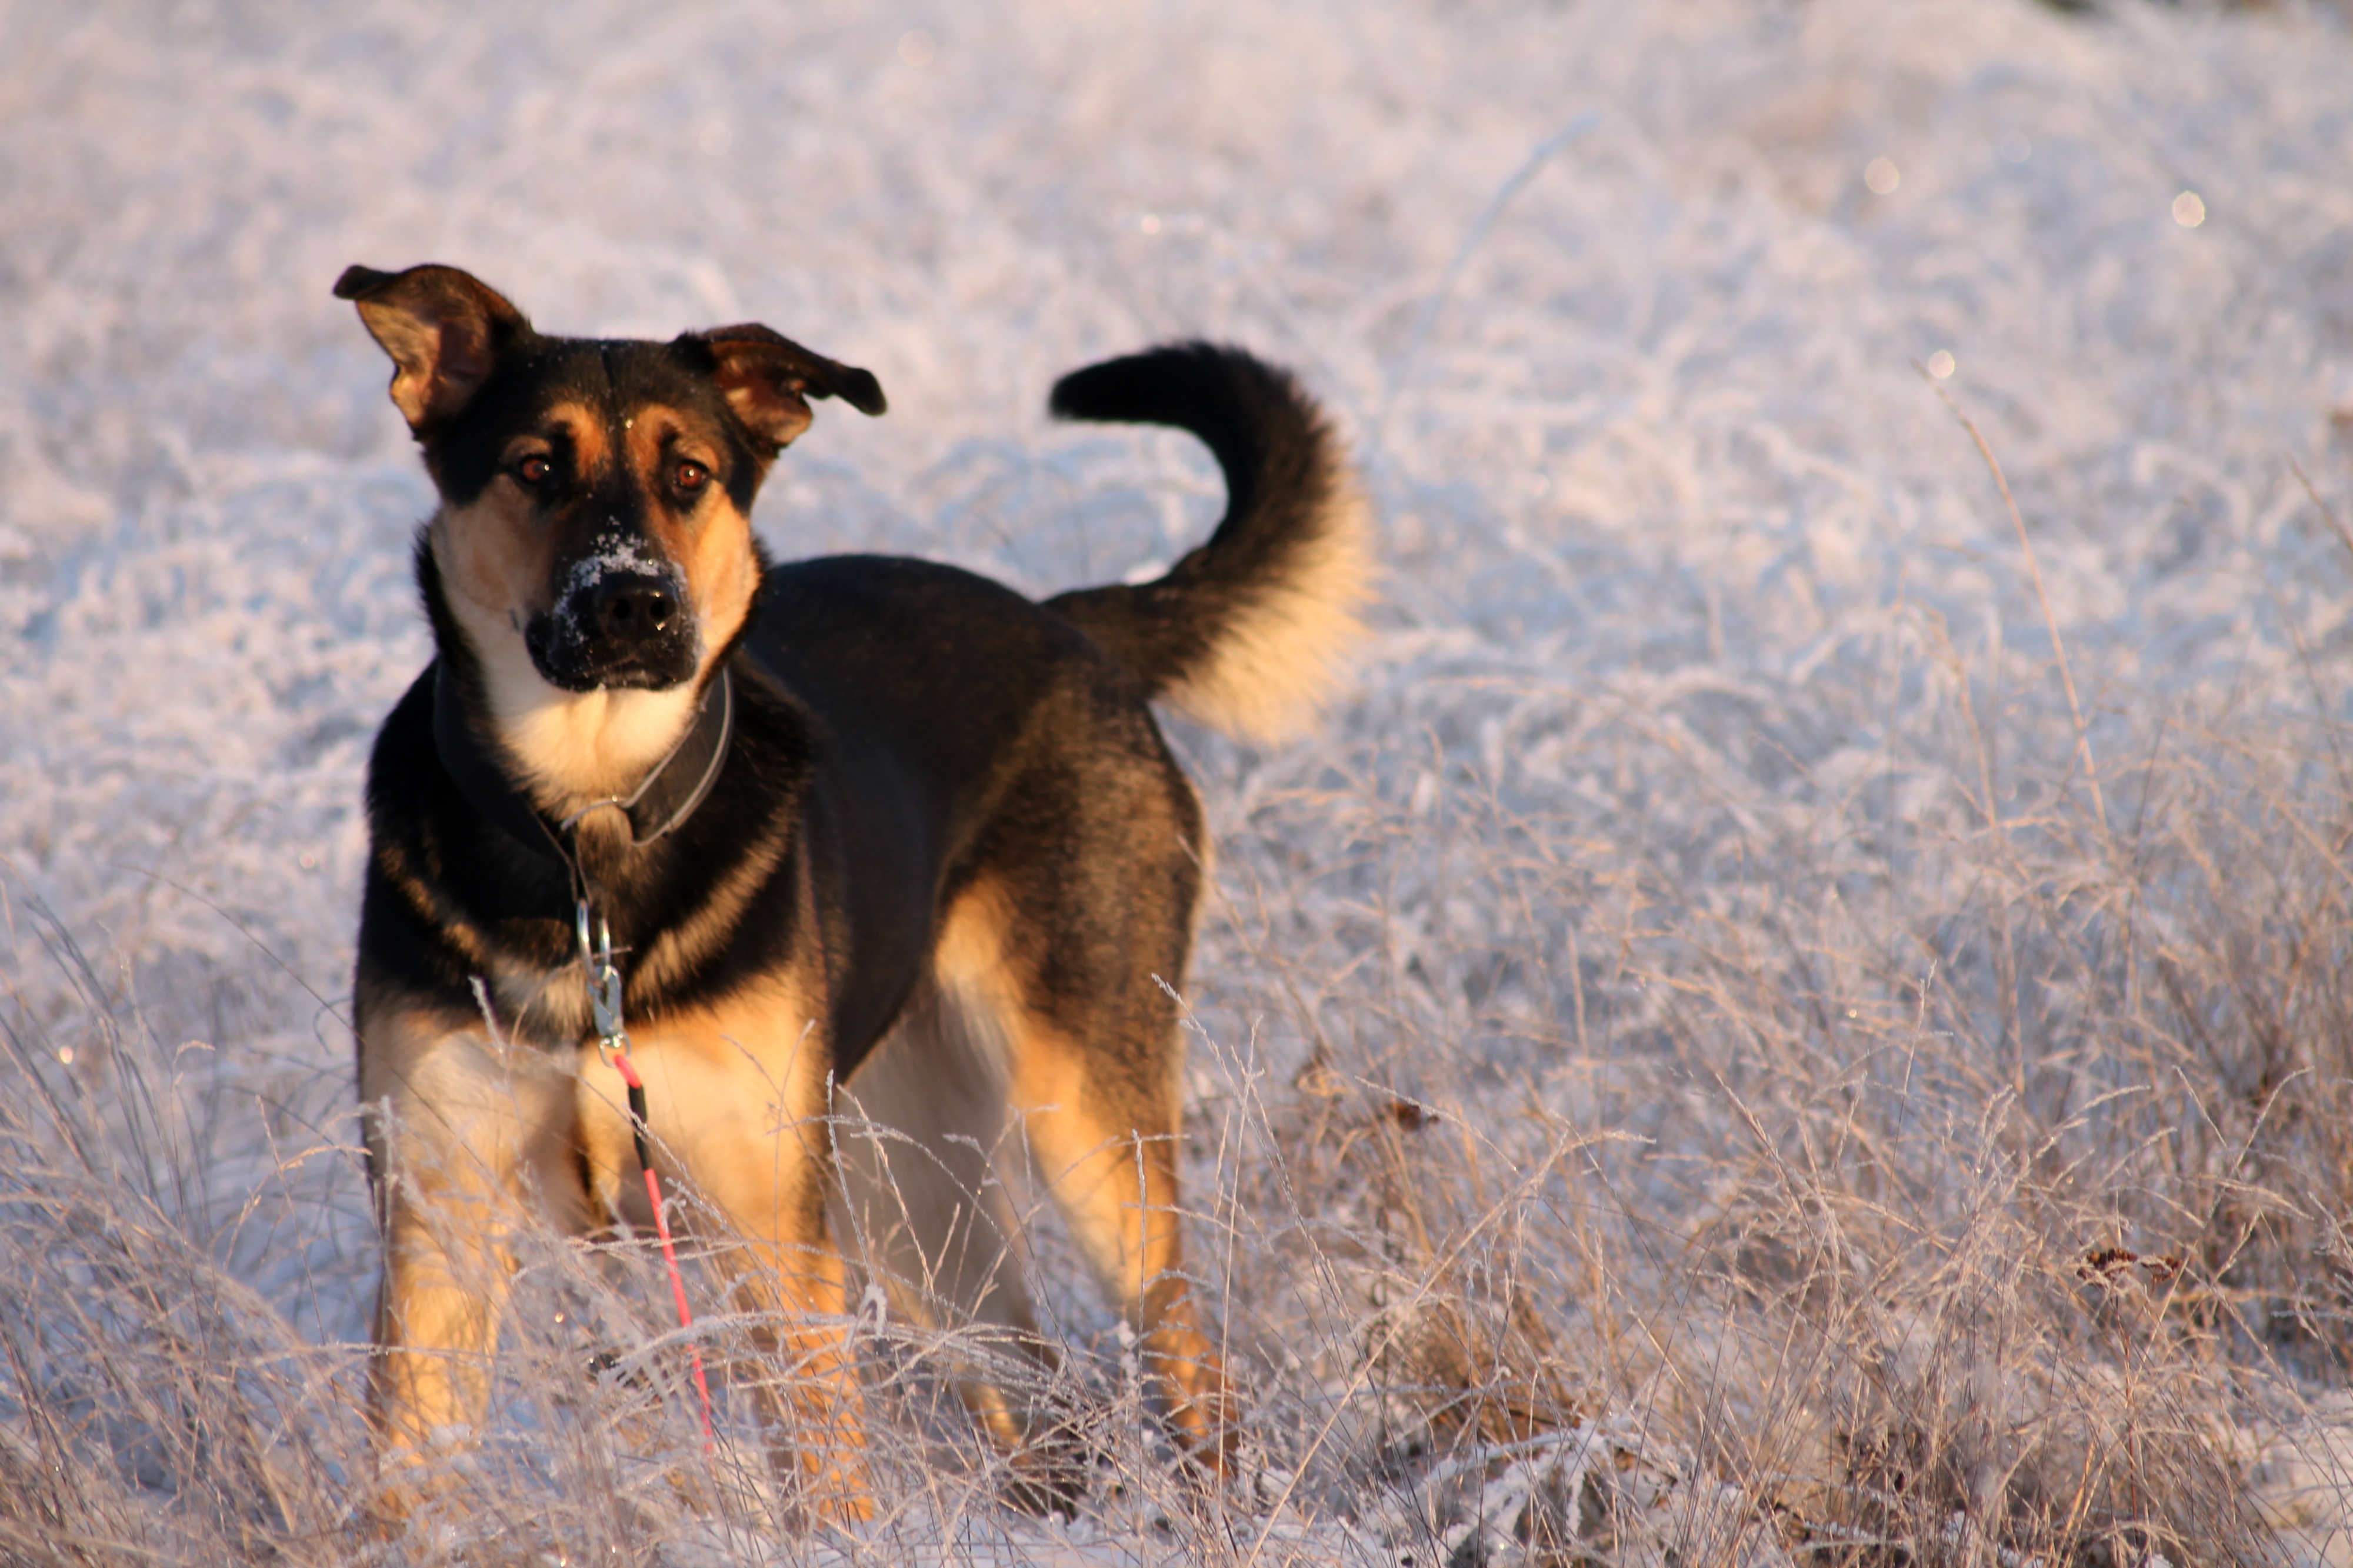
snow, winter, frost, puppy, dog, cute, mammal, vertebrate, adorable, dog breed, grown up, street dog, dog like mammal, dog breed group